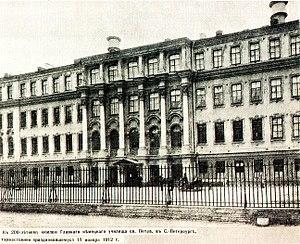
La Sankt-Petri-Schule est une école fameuse de Saint-Pétersbourg dépendant de la paroisse luthérienne Saint-Pierre. Elle a été fondée en 1709 et a porté plusieurs noms: au début la St. Petri-Schule et le Gymnasium principal allemand Saint-Pierre, à partir de 1918 école soviétique unie du travail N°4, école N°14 N°28 etc.du quartier de Kouïbychev, elle a retrouvé son appellation de Sankt-Petri-Schule en 1991. Elle est surnommée la Petrischule, aussi bien en allemand qu'en russe.